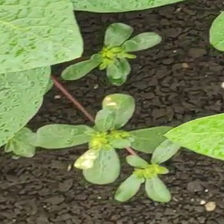
Weed species: Moti_dudhi(Euphorbia_geneculata_L)